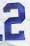
Number: 2